Varaha Lakshmi Narasimha temple, Simhachalam

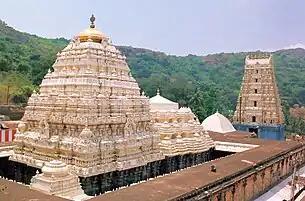

The sanctum sanctorum of the temple is cubical-shaped whose walls feature sculptures carved in Kalinga style. The three-tier vimana, called "pidha deula" in Odia silpasastra, is similar to that of the Konark temple, is shaped like a stepped pyramid with proper carving of sculptures. The corners of the base of the vimana bear lion statuettes symbolising Narasimha. On the eastern face of the vimana, images of Indra and Gajalakshmi are found. A gold plated dome with a Vaishnavite symbol caps the vimana. On the southern wall of the sanctorum, a sculpture of Narasimha killing Hiranyakashipu in Prahlada's presence is present. Narasimha is seen in a standing posture, a unique feature of the temple's architecture. The fore arms lay on Hiranyakashipu whose is kept on the left thigh, and the rear arms hold a weapon and a conch. On the northern wall, a sculpture of Varaha is seen, which is similar to the ones found in the Belur Chennakeshava and Hoysaleswara temples. Krishna's images are found above these two sculptures. The southern wall depicts a scene of Kalinga Marthana and the northern wall has an image of Krishna lifting the Govardhan Hill.